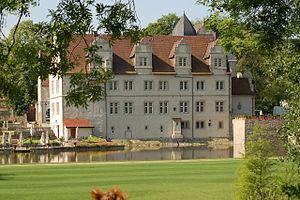
Ville de Aerzen, Château de Münchhausen